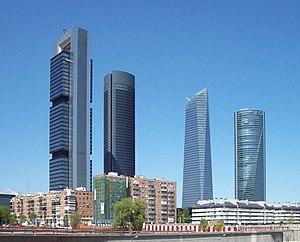
Cuatro Torres Business Area est un centre d'affaires situé à Madrid, capitale de l'Espagne.